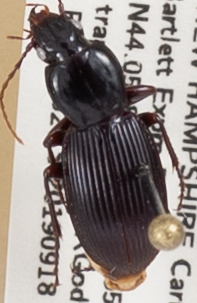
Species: Pterostichus tristis
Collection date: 2019-09-18
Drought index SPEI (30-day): -0.226
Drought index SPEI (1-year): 1.01
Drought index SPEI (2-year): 0.6652